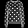
Label: Pullover